William Wallace Atterbury

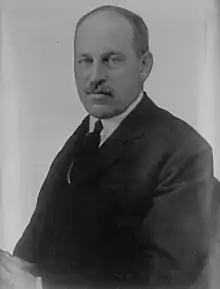
Atterbury 1913

William Wallace Atterbury (January 31, 1866 – September 20, 1935) was a brigadier general in the United States Army during World War I, who began his career with the Pennsylvania Railroad (PRR) in 1886 and rose through the ranks to become its tenth president (1925–1935). As director-general of transportation in France during the war, the New Albany, Indiana, native and Yale University graduate was instrumental in reorganizing railroad traffic for more efficient transportation of troops and supplies for the American Expeditionary Forces. He was also known as "The Railroad General". Under his leadership after the war, the Pennsylvania Railroad undertook a $250 million project to electrify major portions of its main line that ran between New York City and Washington, D.C. He also assisted in development of the company's first M1-class steam locomotive.